Cartago, Costa Rica

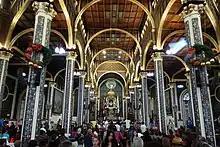
Interior of the Basilica in Cartago

Agricultural products make up the base of the economy of the rural areas around the city. There is an industrial park where a few Costa Rican and international companies are located. However, a large portion of the locals do not work in the city itself but in San José metropolitan area. Those who do work within the city limits concentrate largely in the service and commerce sectors of the economy.